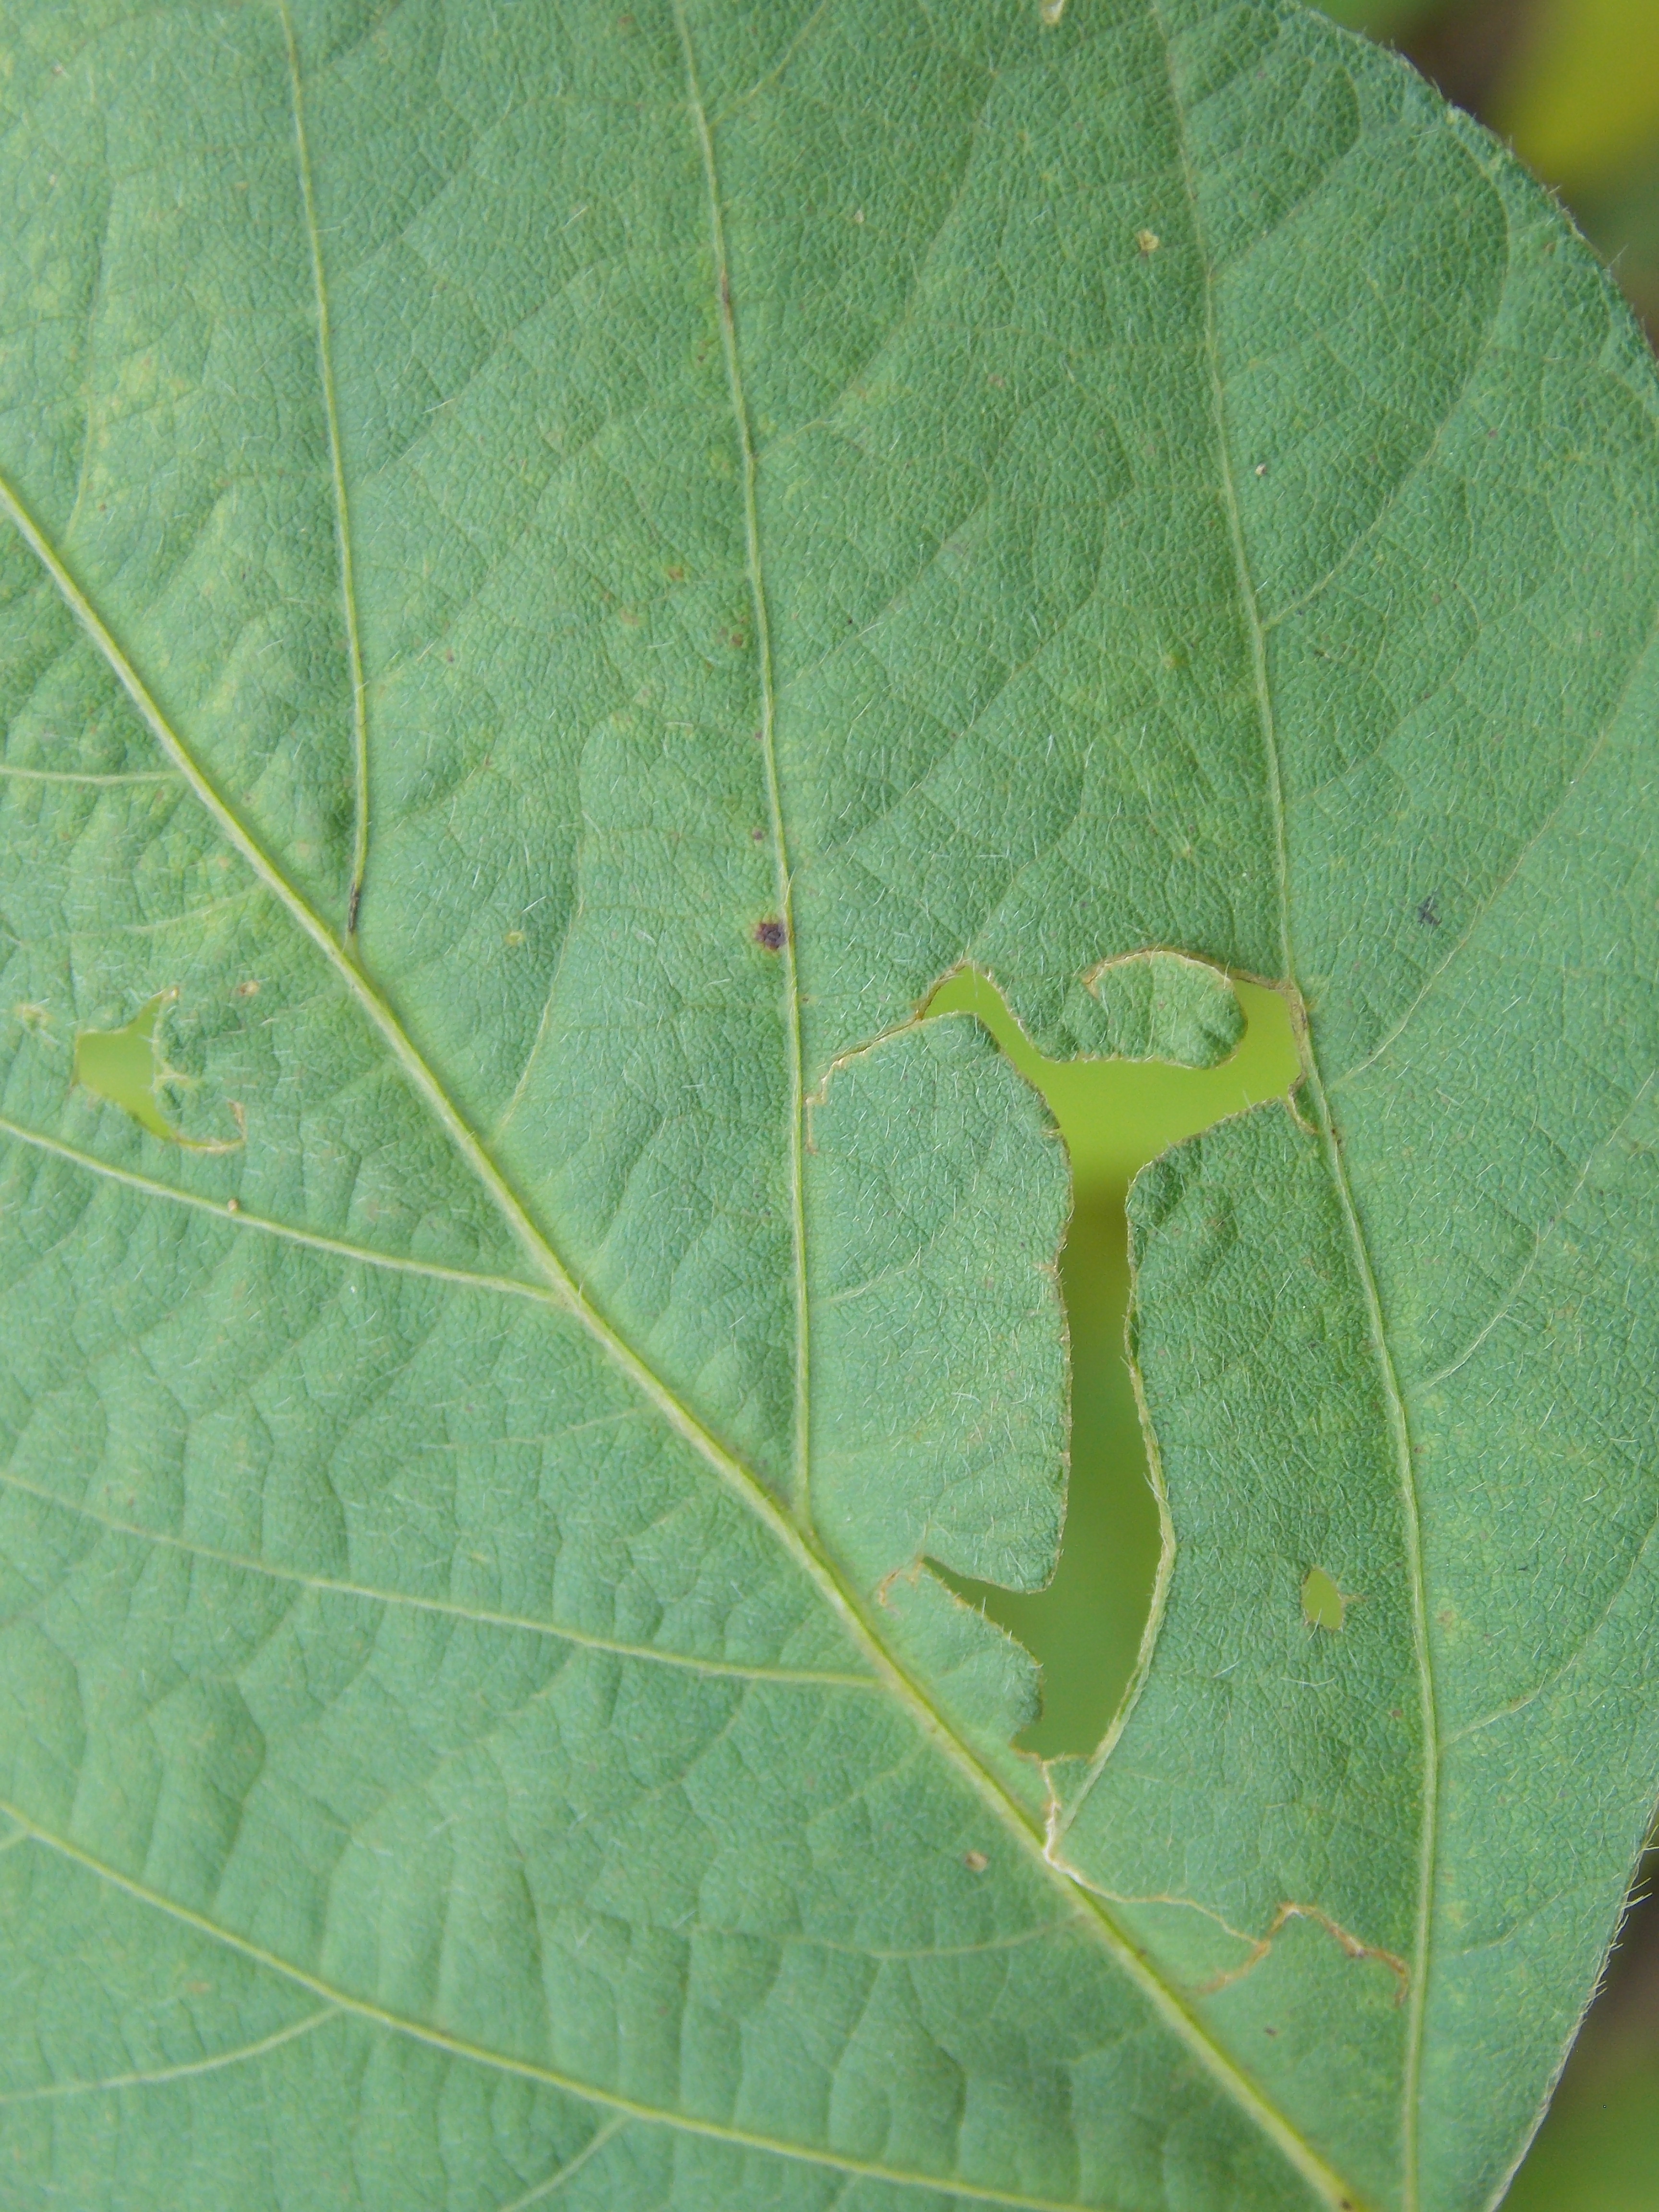
Label: Disease